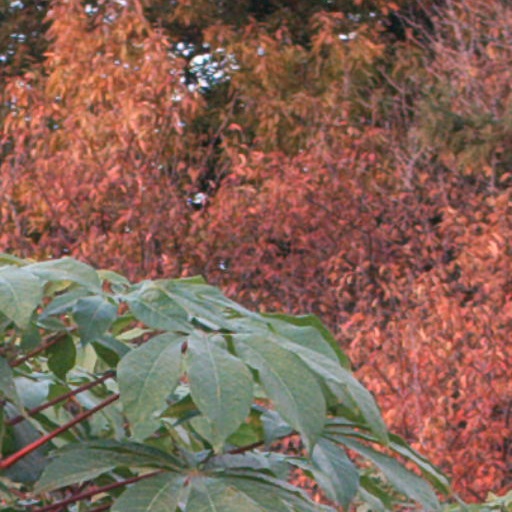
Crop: cassava